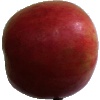
Label: apple_crimson_snow